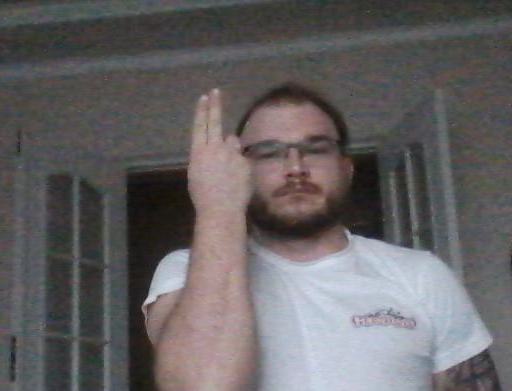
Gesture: two_up_inverted